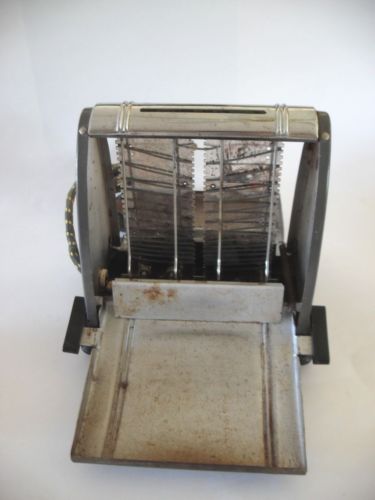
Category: toaster